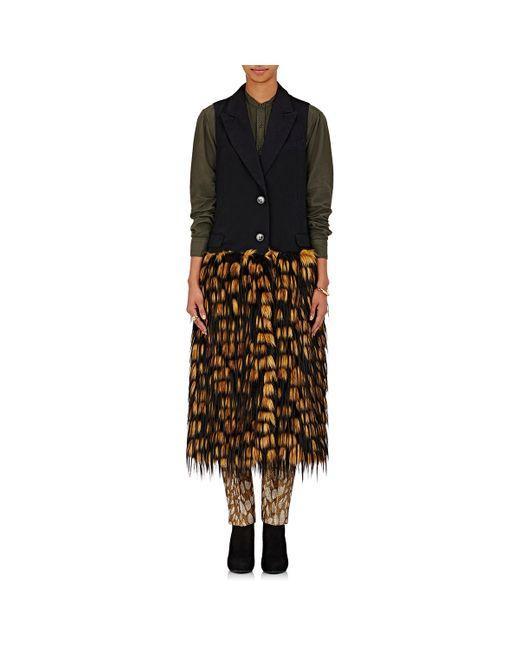
Funky Partyrock mit orangefarbenem und schwarzem Muster